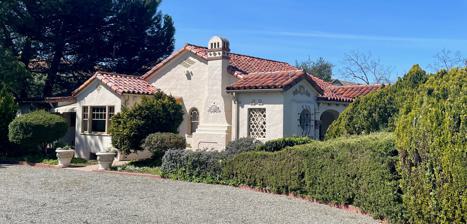
Building: Messina Orchard
Country: United States of America
Year built: 1935
Historic Orchard in California United States historic place Messina Orchard U.S. National Register of Historic Places Stefano and Marie Messina house Messina Orchard Location in Santa Clara County Location 721–781 N. Capitol Avenue, San Jose, California , US Coordinates 37°22′40″N 121°51′03″W / 37.37778°N 121.85083°W / 37.37778; -121.85083 Area 4.96 acres (2.01 ha) Built 1935 ; 90 years ago ( 1935 ) 1949 ; 76 years ago ( 1949 ) Built by Vincent Joseph (V.J.) Sunzeri Architect Vincent Joseph (V.J.) Sunzeri Architectural style Spanish Revival Mediterranean Revival NRHP reference No. 100002288 Added to NRHP April 9, 2018 The Messina Orchard is a historic orchard , located in San Jose, California , US. The 4.96 acres (2.01 ha) tract of land has two residences associated with the Messina family. It holds significance in the realm of agriculture for its connection to the agricultural growth of the Santa Clara Valley , as well as for its architectural value due to the presence of two period-revival family homes. The Messina Orchard was officially recognized and listed on the National Register of Historic Places on April 9, 2018. History Stefano and Marie Messina migrated from Sicily in 1905 as youngsters and established themselves in the Santa Clara Valley . Upon their marriage in 1922, they acquired 40 acres (16 ha) of orchard land, including what is now known as Messina Orchard, which was previously owned by Floyd Lundy, a horticulturist from the vicinity. They cultivated apricots, prunes, and peaches on the premises. The Messina Orchard was later reduced to 4.96 acres (2.01 ha). The property is a rectangular plot situated southeast of the junction of North Capitol Avenue and Mabury Road in San Jose, California . Within this parcel lie five structures. The Stefano and Marie Messina house, built in 1935, is a Spanish Revival -style home with a matching garage. This house replaced the original Lundy Victorian-style house. In 1949, a second house was built by Messina's son, Richard and his wife Anita, incorporating Mediterranean Revival architecture . Additionally, there are two equipment sheds and a water tank built in 1925, and numerous orchard trees spread across an open area. The landscape surrounding the 1935 residence has extensive and formal plantings, including a circular walkway, fountain, and palm trees arranged in pairs to the east. The 1949 house is also enhanced by structured landscaping and a brick wall positioned at the northeast border of the premises. All structures and areas within the orchard's boundaries date back to the significant period of operation spanning from 1925 to 1960. The Messina Gardens Park is adjacent to the property on Messina Gardens Lane. The Messina Orchard had a workforce of 25 individuals involved in fruit cultivation and processing. Design The Stefano and Marie Messina residence, built in 1935, was designed by an unidentified architect. The garden and lawn were designed by landscape architect George Martin from Los Gatos. The house is a one-story, wooden-framed dwelling supported by a concrete foundation along its perimeter. Its layout is irregular, featuring a cross-gable roof with Spanish clay tiles. A hipped roof covers the rear portion, designated for the sleeping quarters. External walls are adorned in stucco, with tile on the chimney and gable ends. The windows include arched, multi-light wooden sash windows, six-over-one double-hung wooden sash windows, and multi-light wooden casement windows. Architect Vincent Joseph (V.J.) Sunzeri designed and built the Richard and Anita Messina house in 1949. A brick landscaping wall spans the north and east boundaries, linking the two driveway entrances, each with a brick entrance. The home is a two-story structure with an irregular floor plan, with wooden-framed walls supported by a concrete foundation around its perimeter. The roof design is intricate, incorporating both hipped and shed roofs topped with clay-barrel tiles. Exterior walls are coated with flat stucco, and the roof eaves display exposed rafters. The house contains the original multi-pane windows. The interior remains largely intact and has stepped archways to define spaces, wooden flooring, a wrought-iron staircase, and a brick fireplace in the living room, Mid-Century Modern-style metal windows, and a family room featuring metal ceiling beams and curved frosted glass. Historical status The Messina Orchard Plaque (1922) The Messina Orchard was nominated to the National Register of Historic Places on February 8, 2013. and registered on April 9, 2018. The Messina Orchard is historically significant in agriculture due to its connection to the agricultural advancement of the Santa Clara Valley. The Orchard played a role in the extensive fruit production that led to the Santa Clara Valley being dubbed the "Valley of Heart's Delight." Additionally, Rhoades Ranch holds significance in architecture for its two well-preserved, period-revival single-family residences, alongside formal landscaping, existing farm structures, and orchard trees. A plaque has been placed in front of the Stefano and Marie Messina house, which says: "The Messina Orchard Plaque (1922). Established by Stefano and Marie Messina during the Agricultural Era of the Santa Clara Valley. Their son Richard and his wife Anita continued harvesting the orchard until Richard's death in 2001. These historic homes, barns, and remaining orchard trees incorporate the family's original homestead. This Messina Orchard is a rare example of the Valley's once dominant fruit growing legacy. The district's Spanish Revival and Mediterranean Revival architectures, showcased by the residences, landscaped gardens, and remnant agricultural infrastructure, spotlight the Messina family operation as a prominent reflection of the region's important twentieth century agricultural development. The Messina Orchard was listed on April 9, 2018 with The National Register of Historic Places #100002288. The Messina Orchard is also listed with the California Register of Historic Resources." See also National Register of Historic Places listings in Santa Clara County, California References